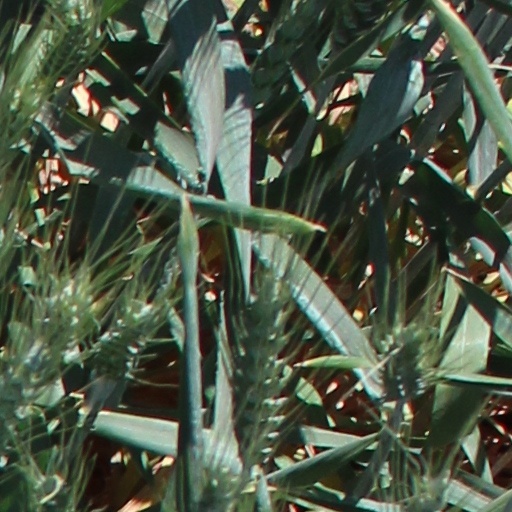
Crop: wheat